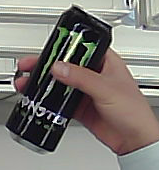
Product: monster_energydrink